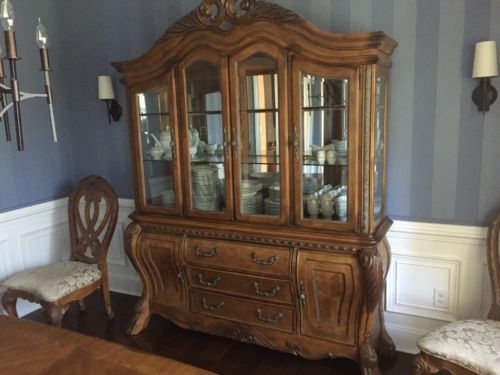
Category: cabinet